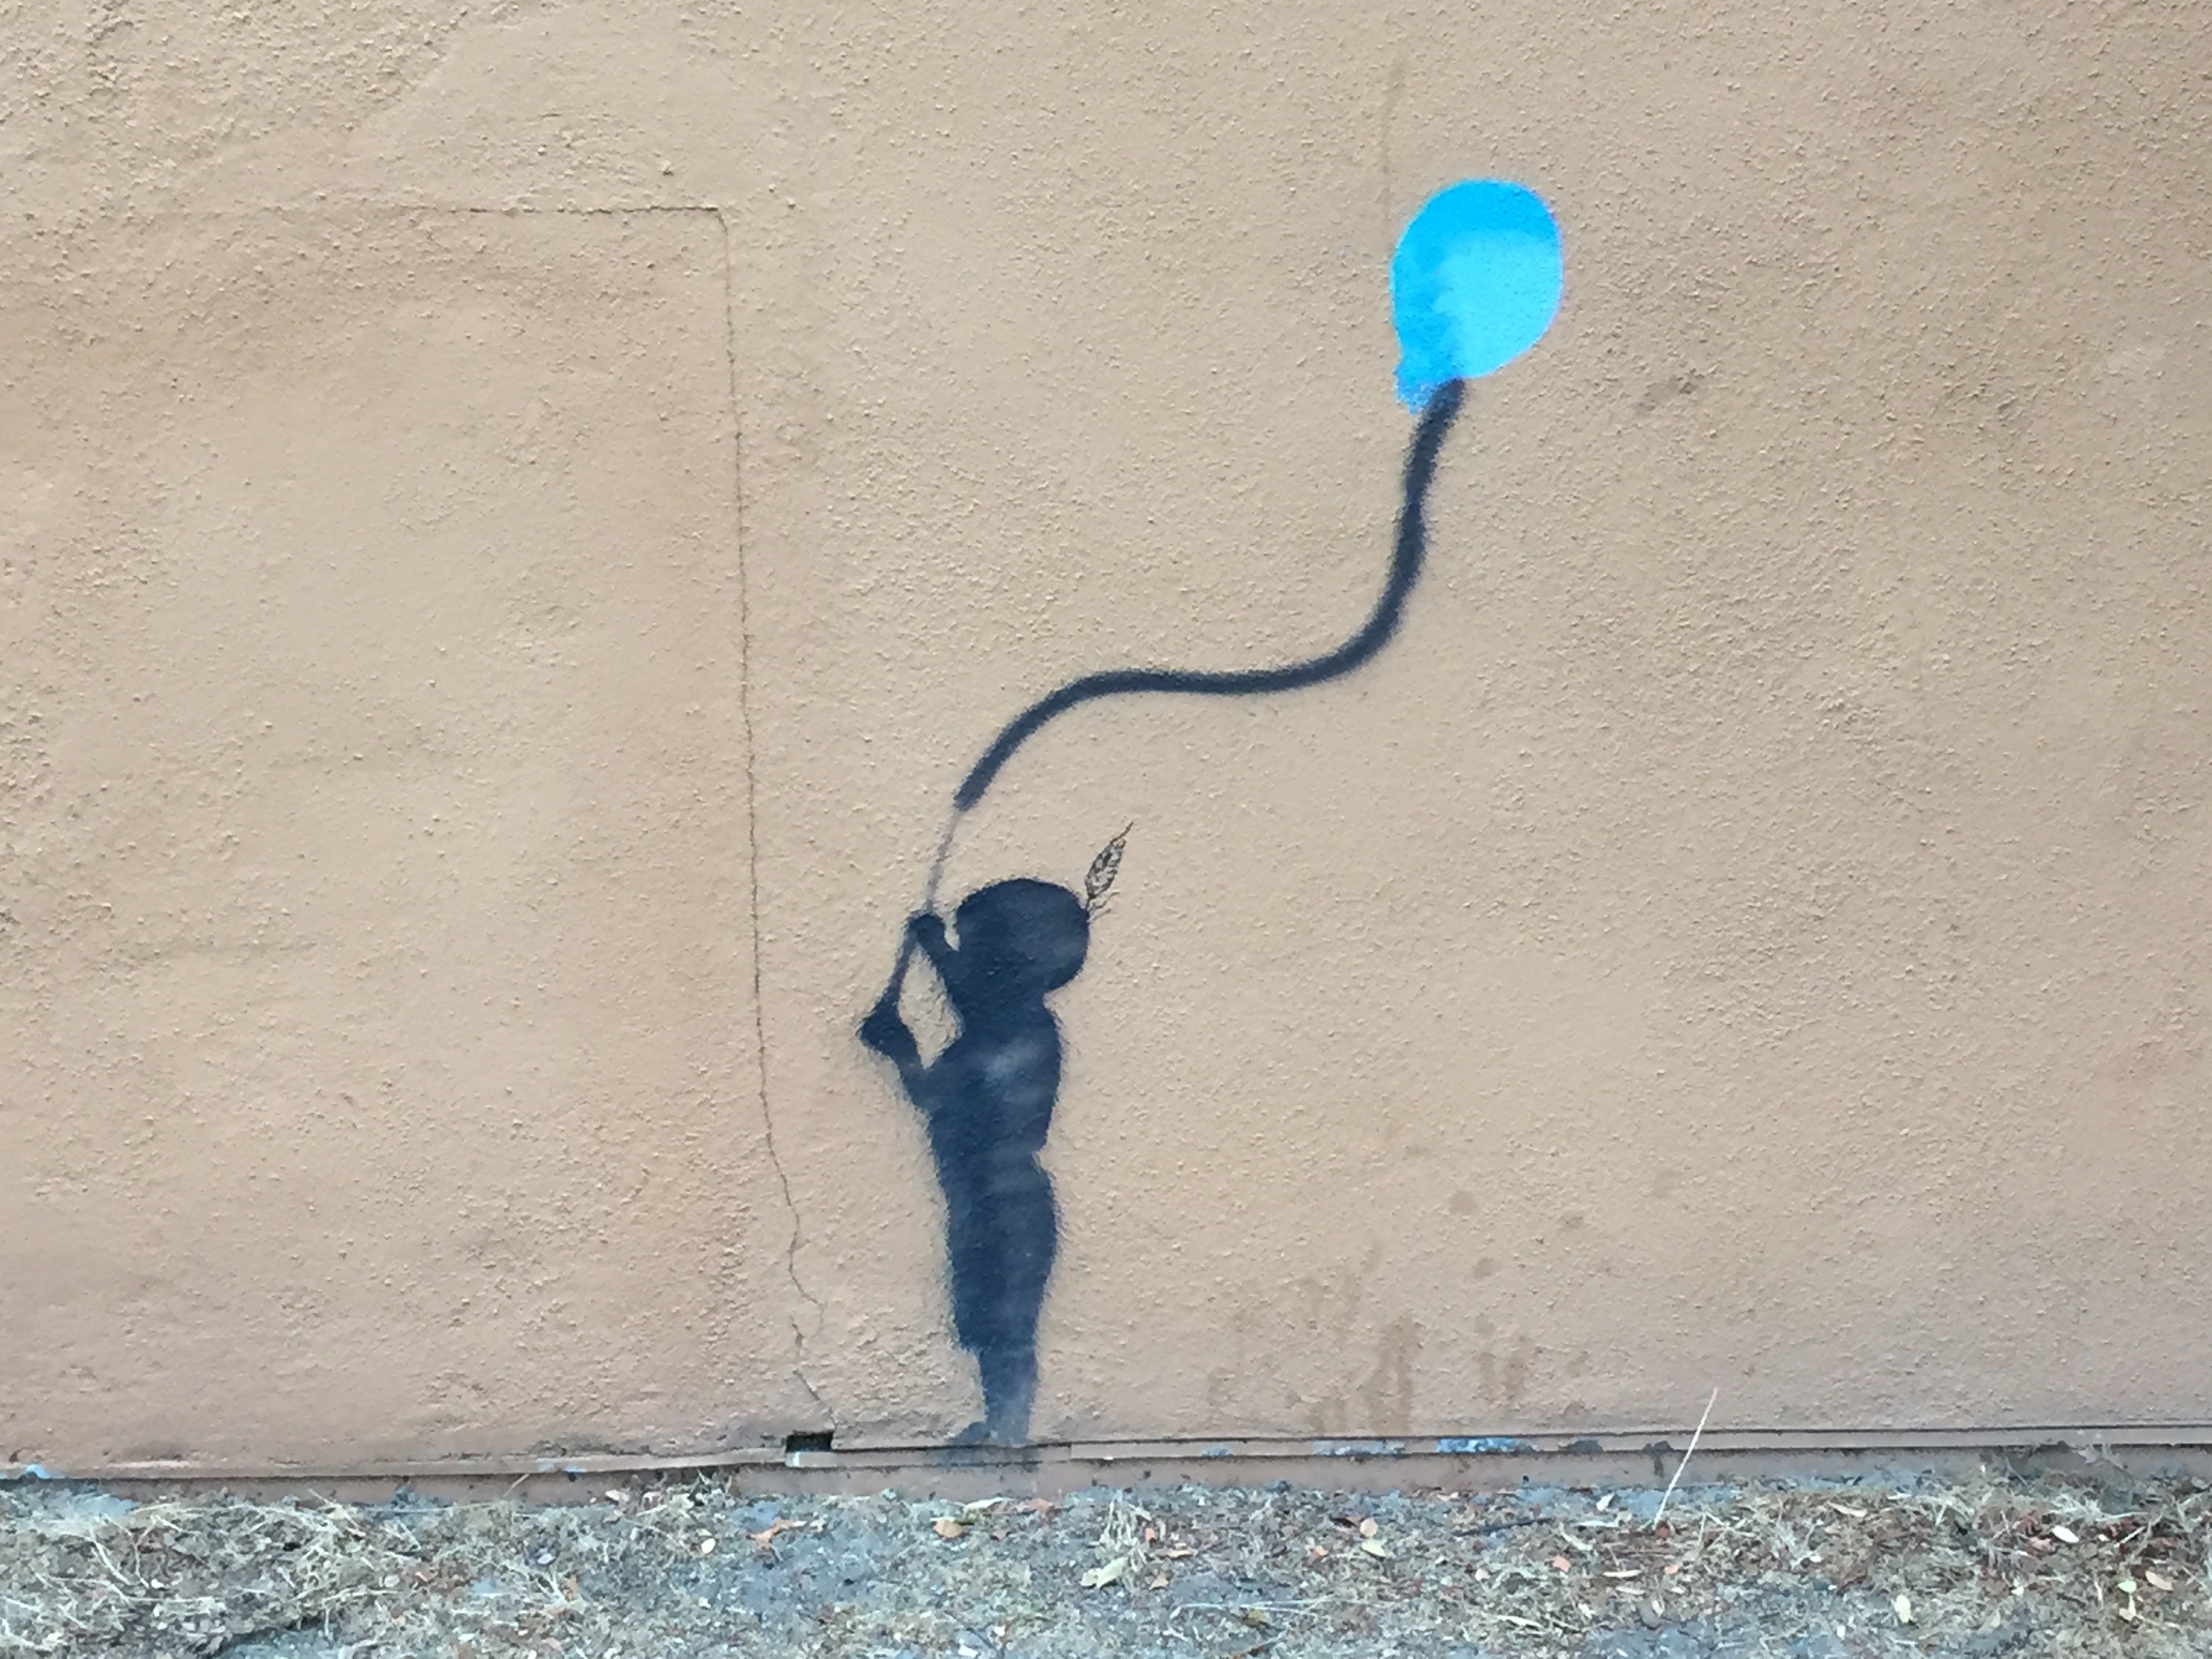
wall, color, blue, art